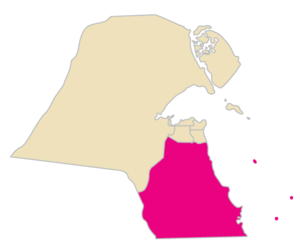
Wafra est une localité située au sud du Koweït, proche de la frontière avec la zone neutre Koweït-Arabie saoudite. Elle fait partie du gouvernorat de Al Ahmadi, et se trouve dans une zone fertile, on y cultive des fruits et légumes.